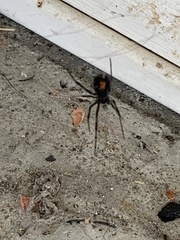
Species: Lactrodectus_hesperus